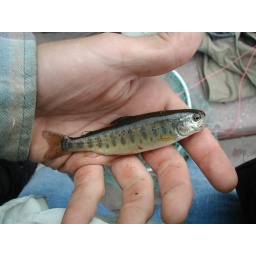
GOOD SHOT of the smallest fish in the lake